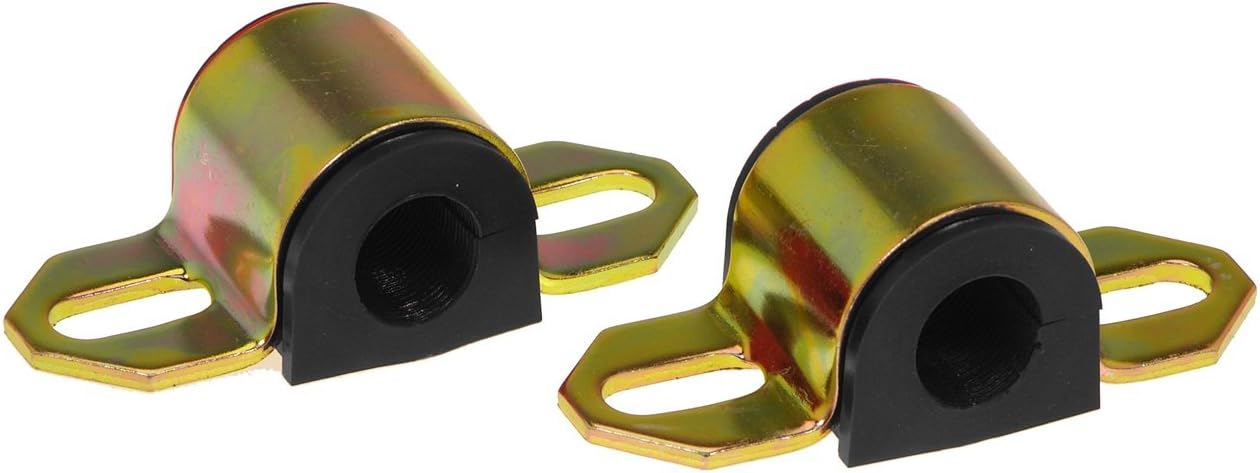
SWAY BAR BUSH 1 5/16 FITS B BRKT
Category: Automotive
SWAY BAR BUSH 1 5/16 FITS B BRKT
Features: Precision fabrication assures perfect fit | Holds super grease for quiet operation | Premium grade polyurethane components | Provides necessary rigidity